Purus várzea

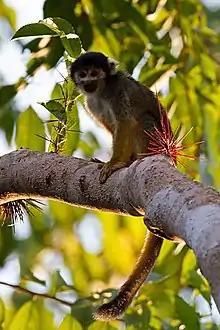
The endemic black squirrel monkey ("Saimiri vanzolinii")

There are no ground-dwelling species in flooded várzea forests isolated from the mainland, but areas of várzea in contact with terra firme forests house ground-dwelling mammals that migrate to higher ground in the flood periods.